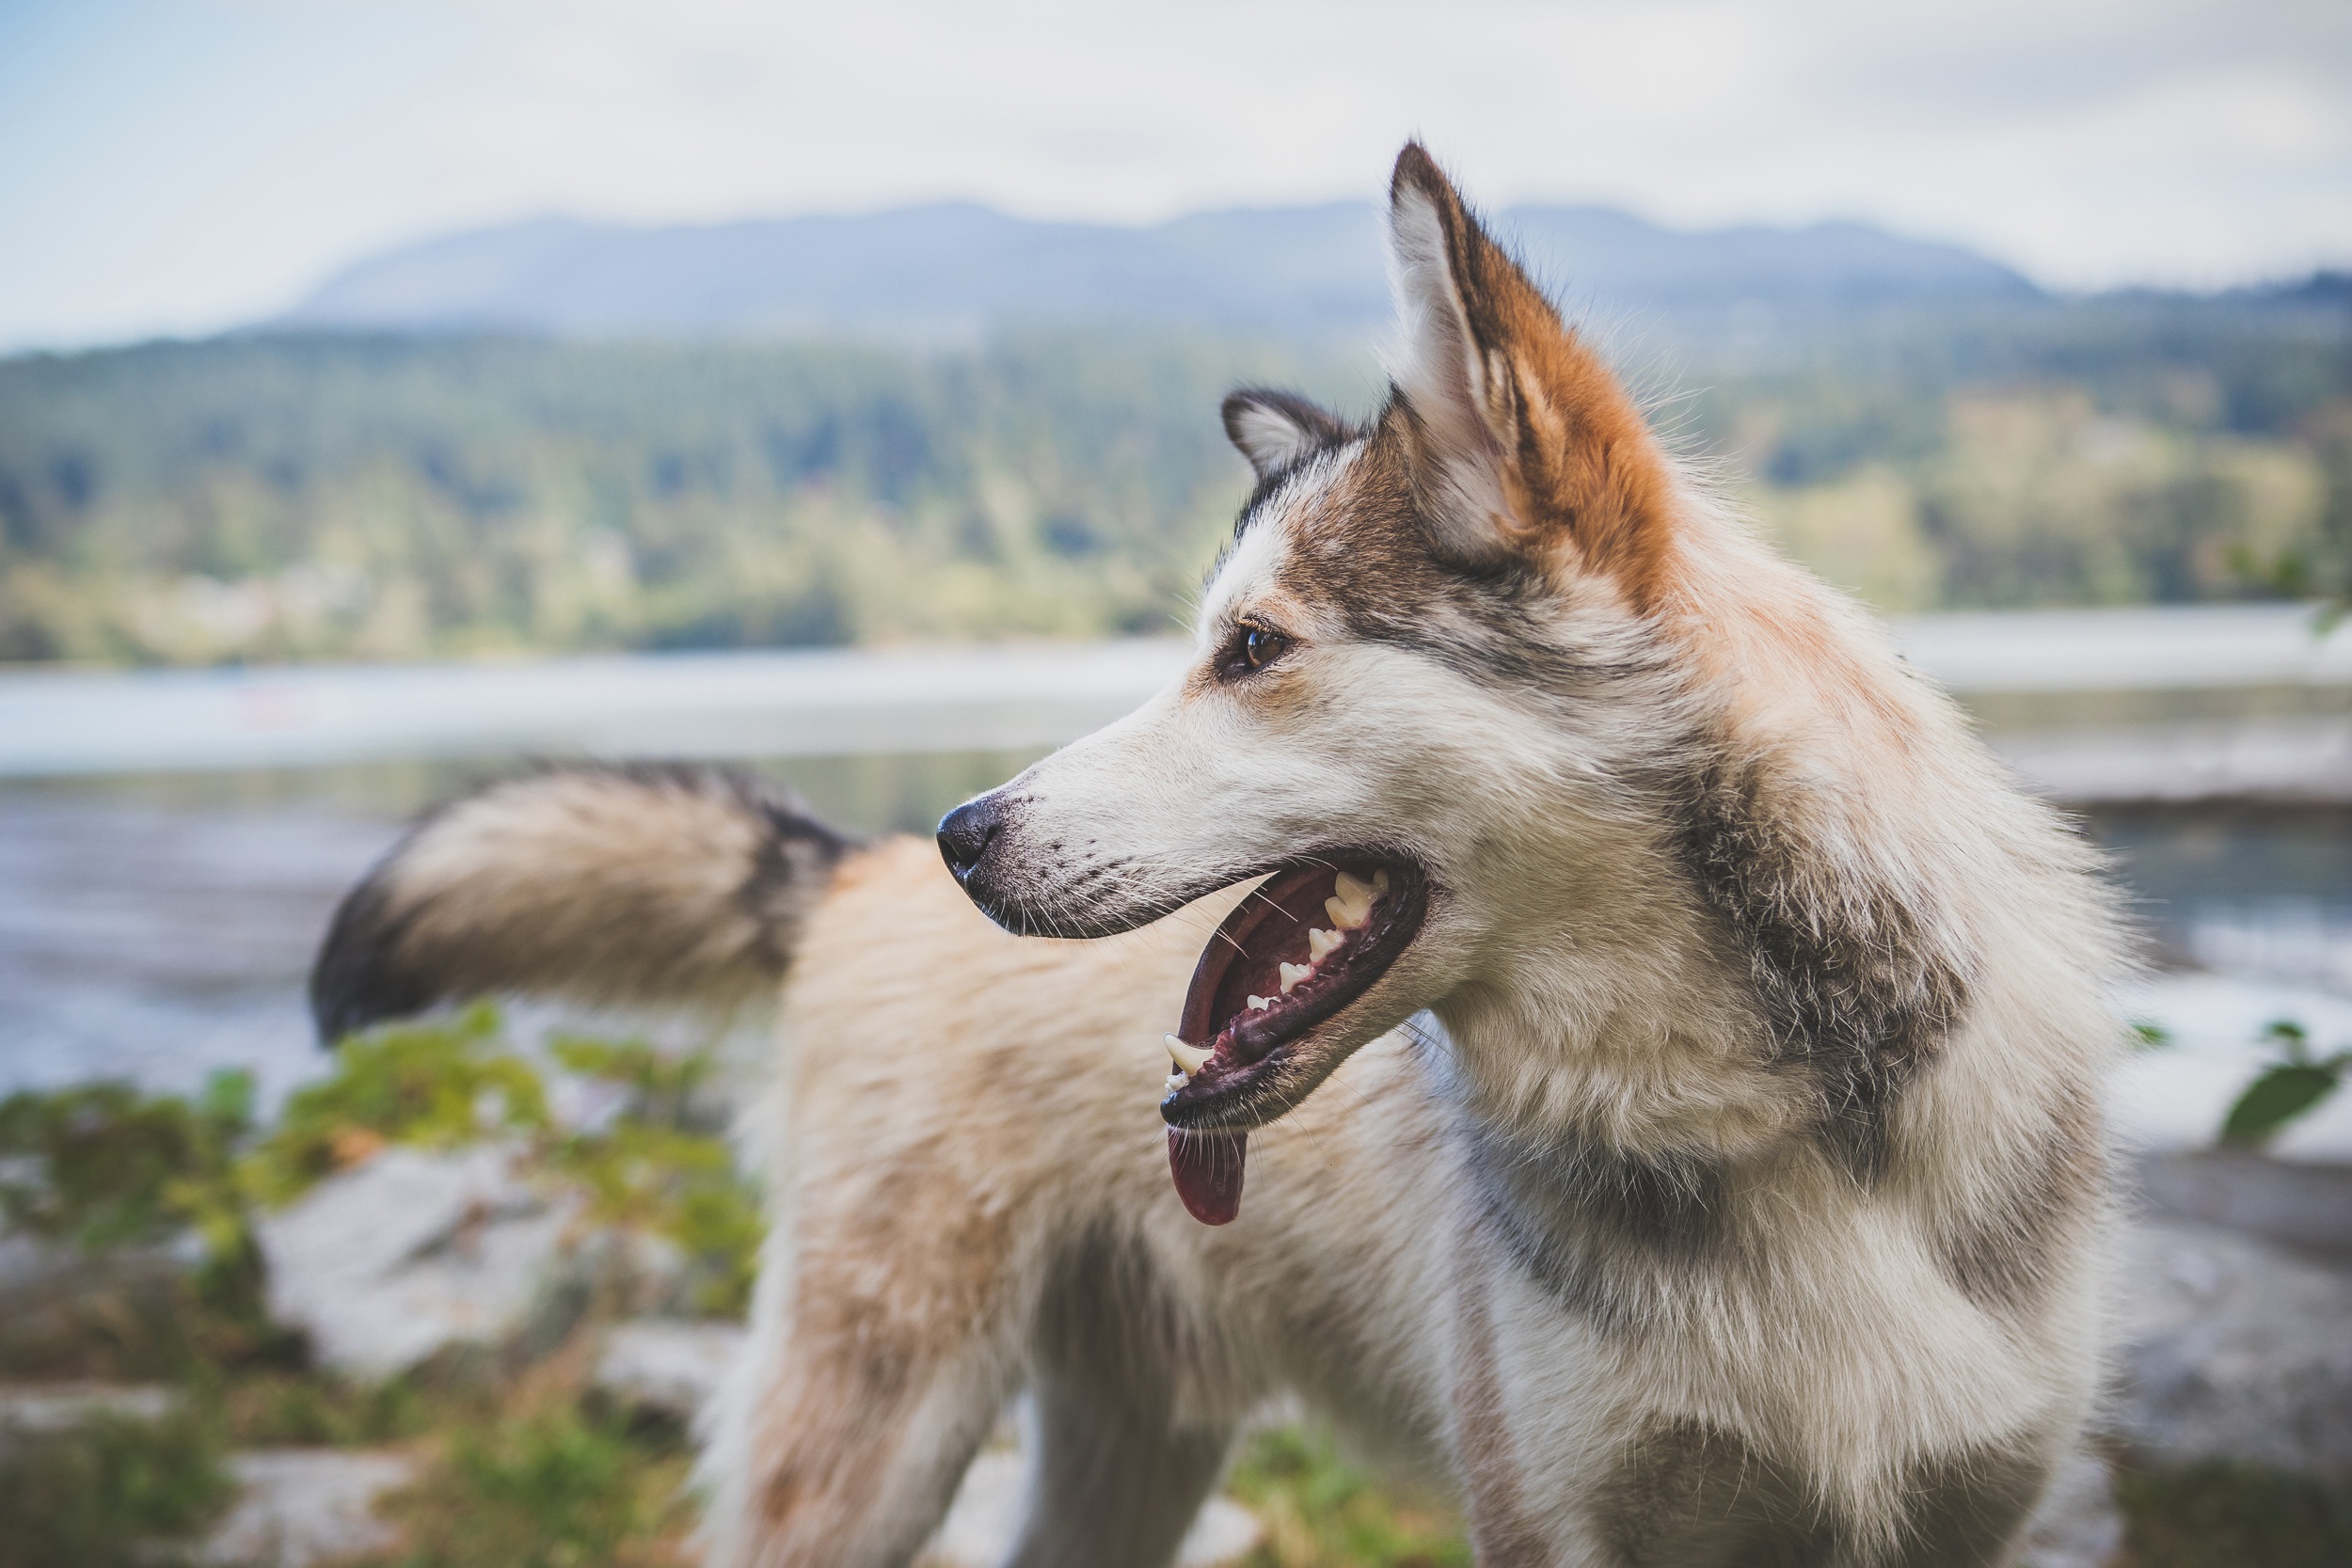
dog, animal, canine, fur, mammal, husky, vertebrate, dog breed, siberian husky, dog like mammal, saarloos wolfdog, wolfdog, czechoslovakian wolfdog, carnivoran, greenland dog, east siberian laika, west siberian laika, tamaskan dog, northern inuit dog, native american indian dog, norwegian lundehund